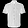
Label: Shirt